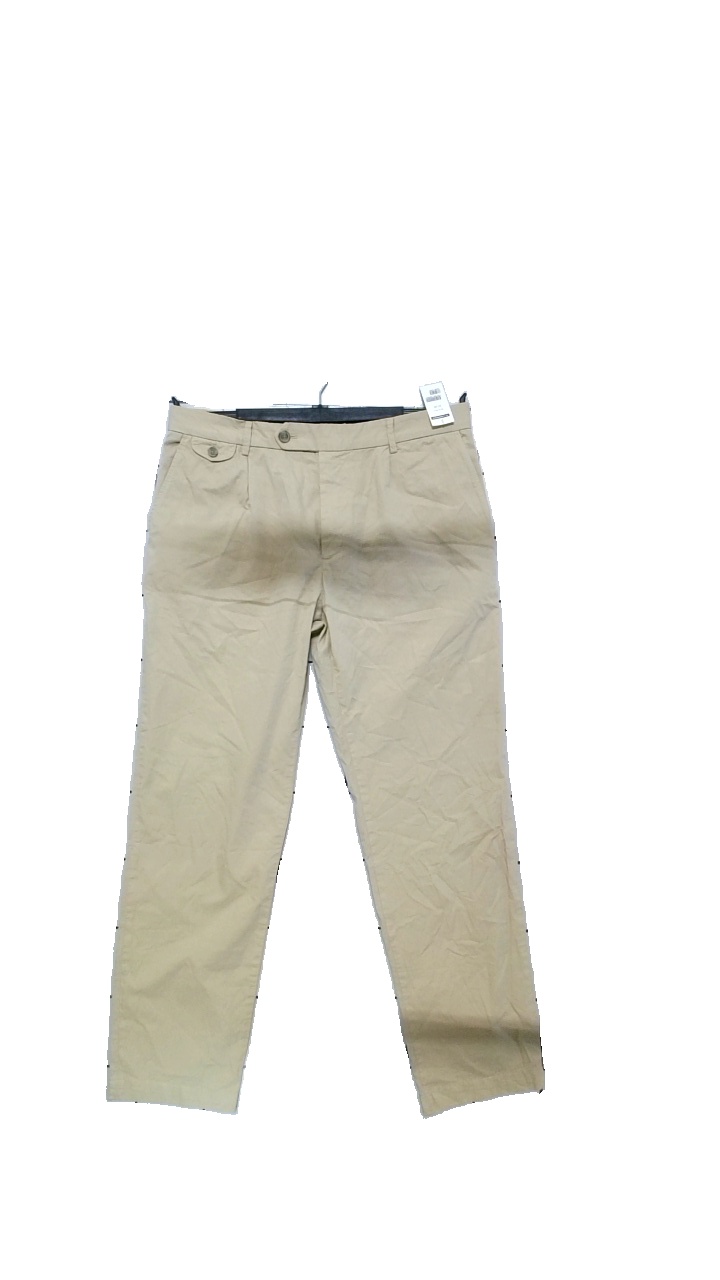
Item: Trousers (Men)
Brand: Zara
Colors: Beige
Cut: Regular
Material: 100% cotton
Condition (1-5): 4
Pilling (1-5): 3
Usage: Reuse
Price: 50-100